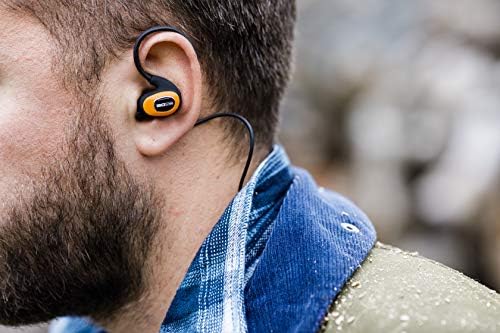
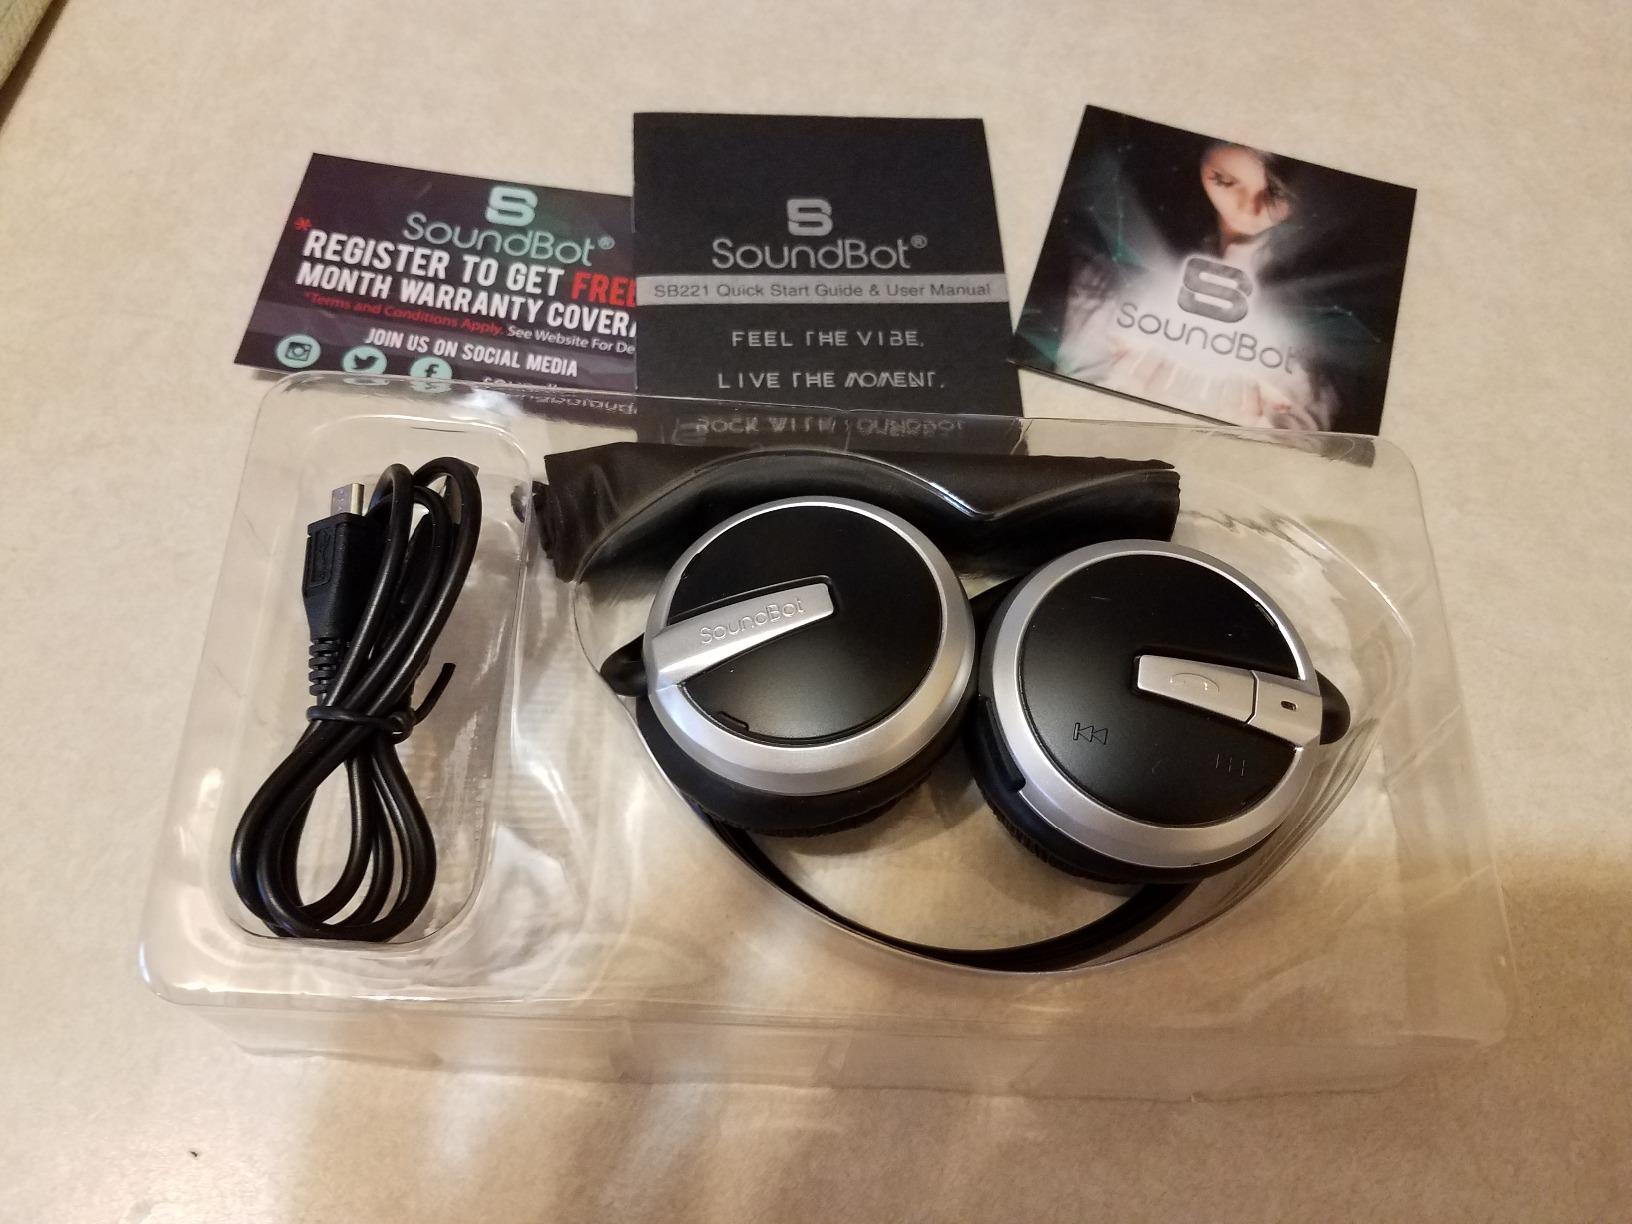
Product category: headphones
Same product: no